Al-Azhar Mosque

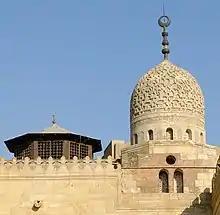
The dome of the tomb and madrasa of Gawhar al-Qanaqba'i (at the northeastern corner of the mosque)

The marble paved central courtyard was added between 1009 and 1010. The arcades that surround the courtyard have keel shaped arches with stucco inscriptions. The arches were built during the reign of al-Hafiz li-Din Allah. The stucco ornaments also date to his rule and were redone in 1891. Two types of ornaments are used. The first appears above the center of the arch and consists of a sunken roundel and twenty-four lobes. A circular band of vegetal motifs was added in 1893. The second ornament used, which alternates with the first appearing in between each arch, consists of shallow niches below a fluted hood. The hood rests on engaged columns which are surrounded by band of Qu'ranic writing in Kufic script. The Qu'ranic script was added after the rule of al-Hafiz but during the Fatimid period. The walls are topped by a star shaped band with tiered triangular crenellations. The southeastern arcade of the courtyard contains the main entrance to the prayer hall. A Persian framing gate, in which the central arch of the arcade is further in with a higher rectangular pattern above it, opens into the prayer hall.